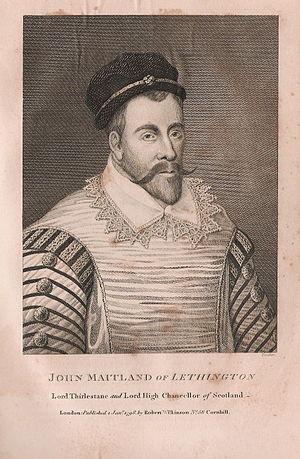
John Maitland, 1ᵉʳ lord Maitland de Thirlestane, fut Lord Chancelier d’Écosse.